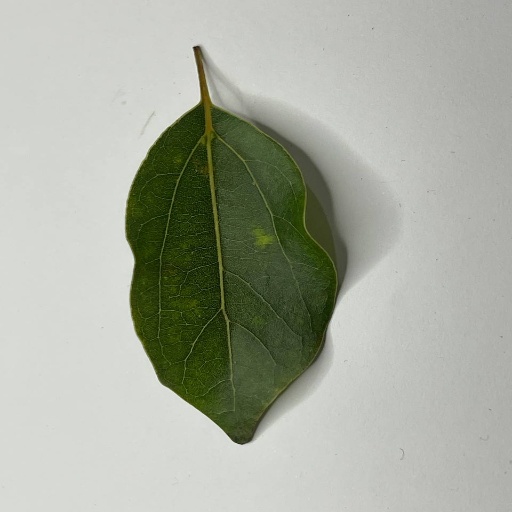
Species: Camphor
Leaf condition: Healthy Leaf